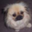
Label: dog